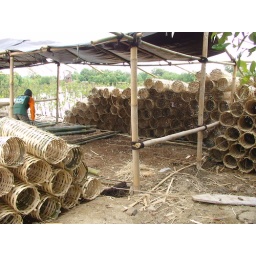
Bronjong made of bamboos, to be planted with the Mangrove tree in the water and to make stroner again the waves.